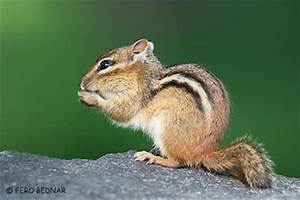
Label: scoiattolo